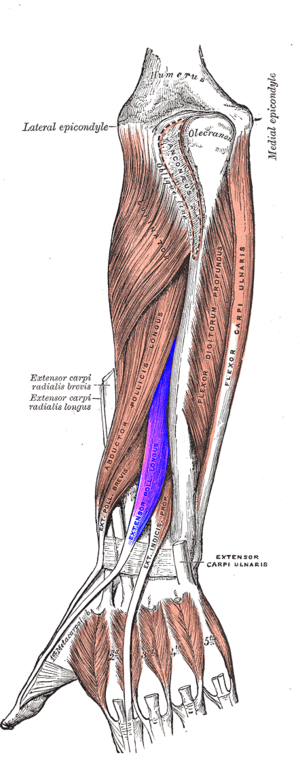
Le muscle long extenseur du pouce est un muscle de la loge postérieure de l'avant bras.